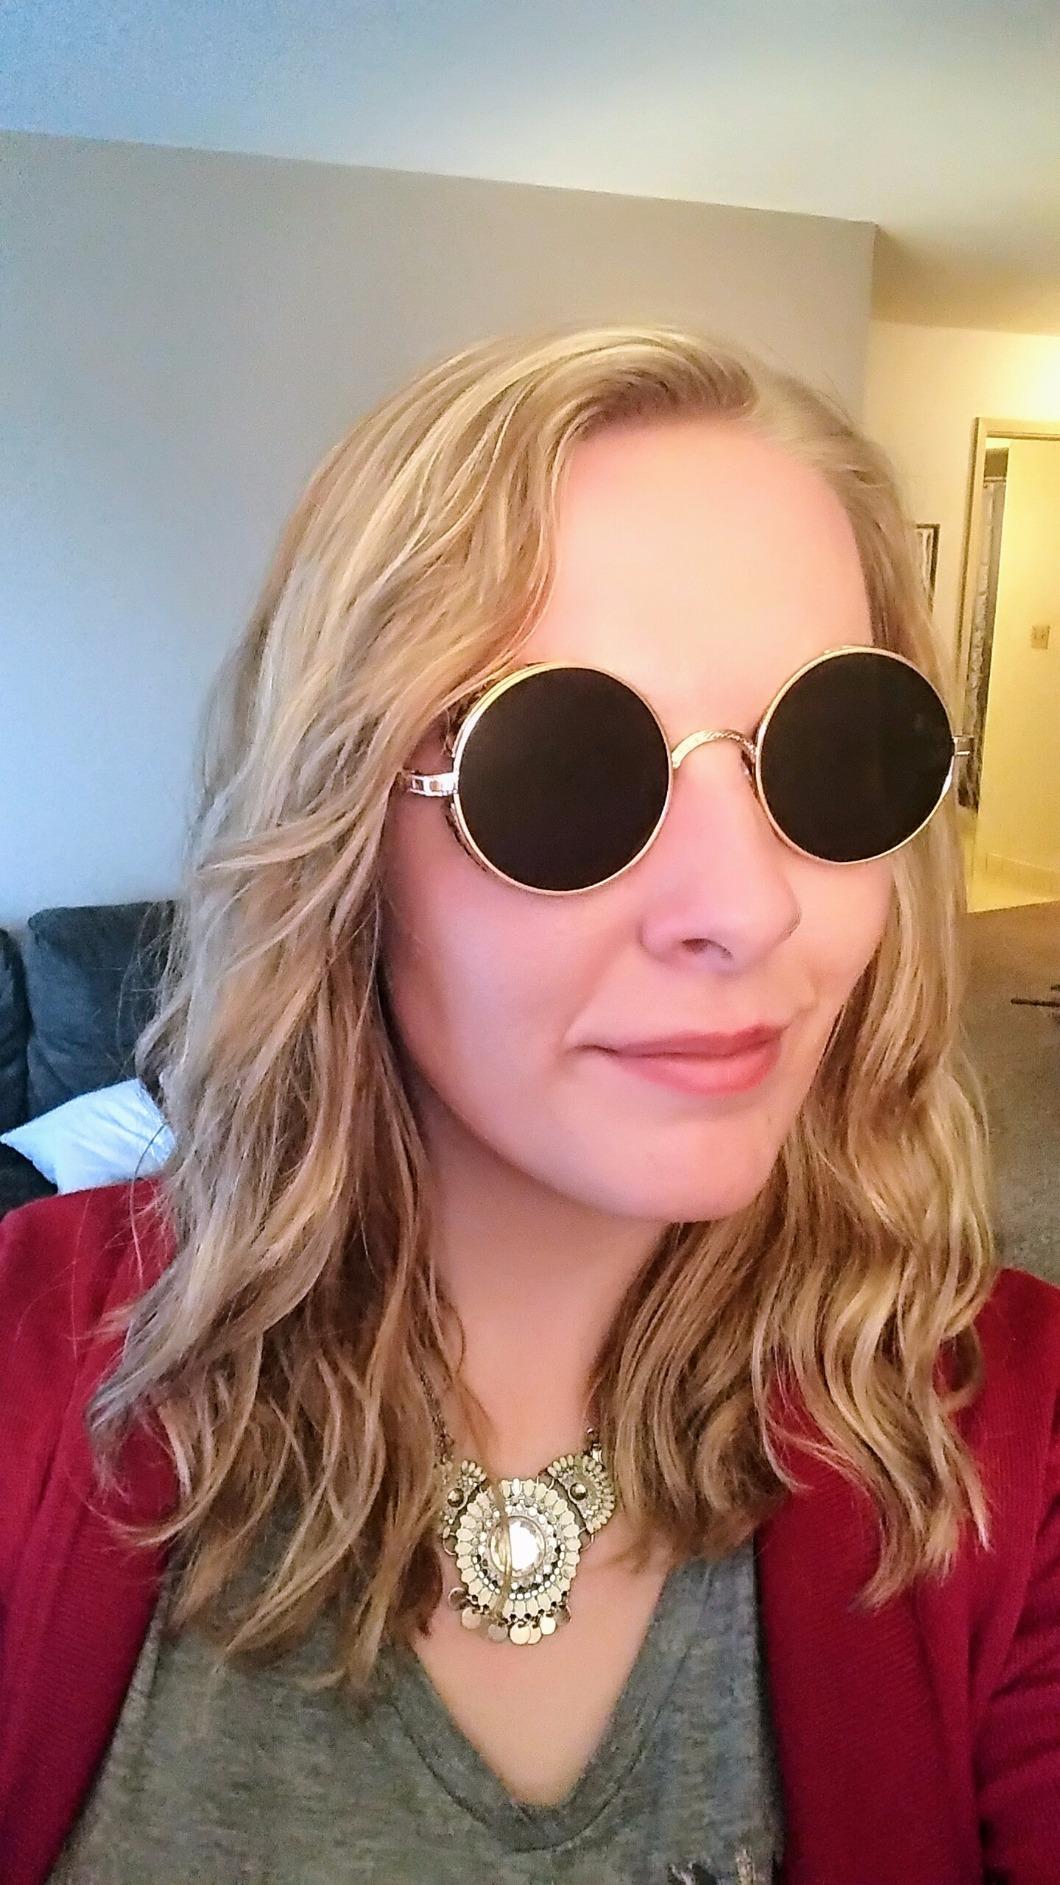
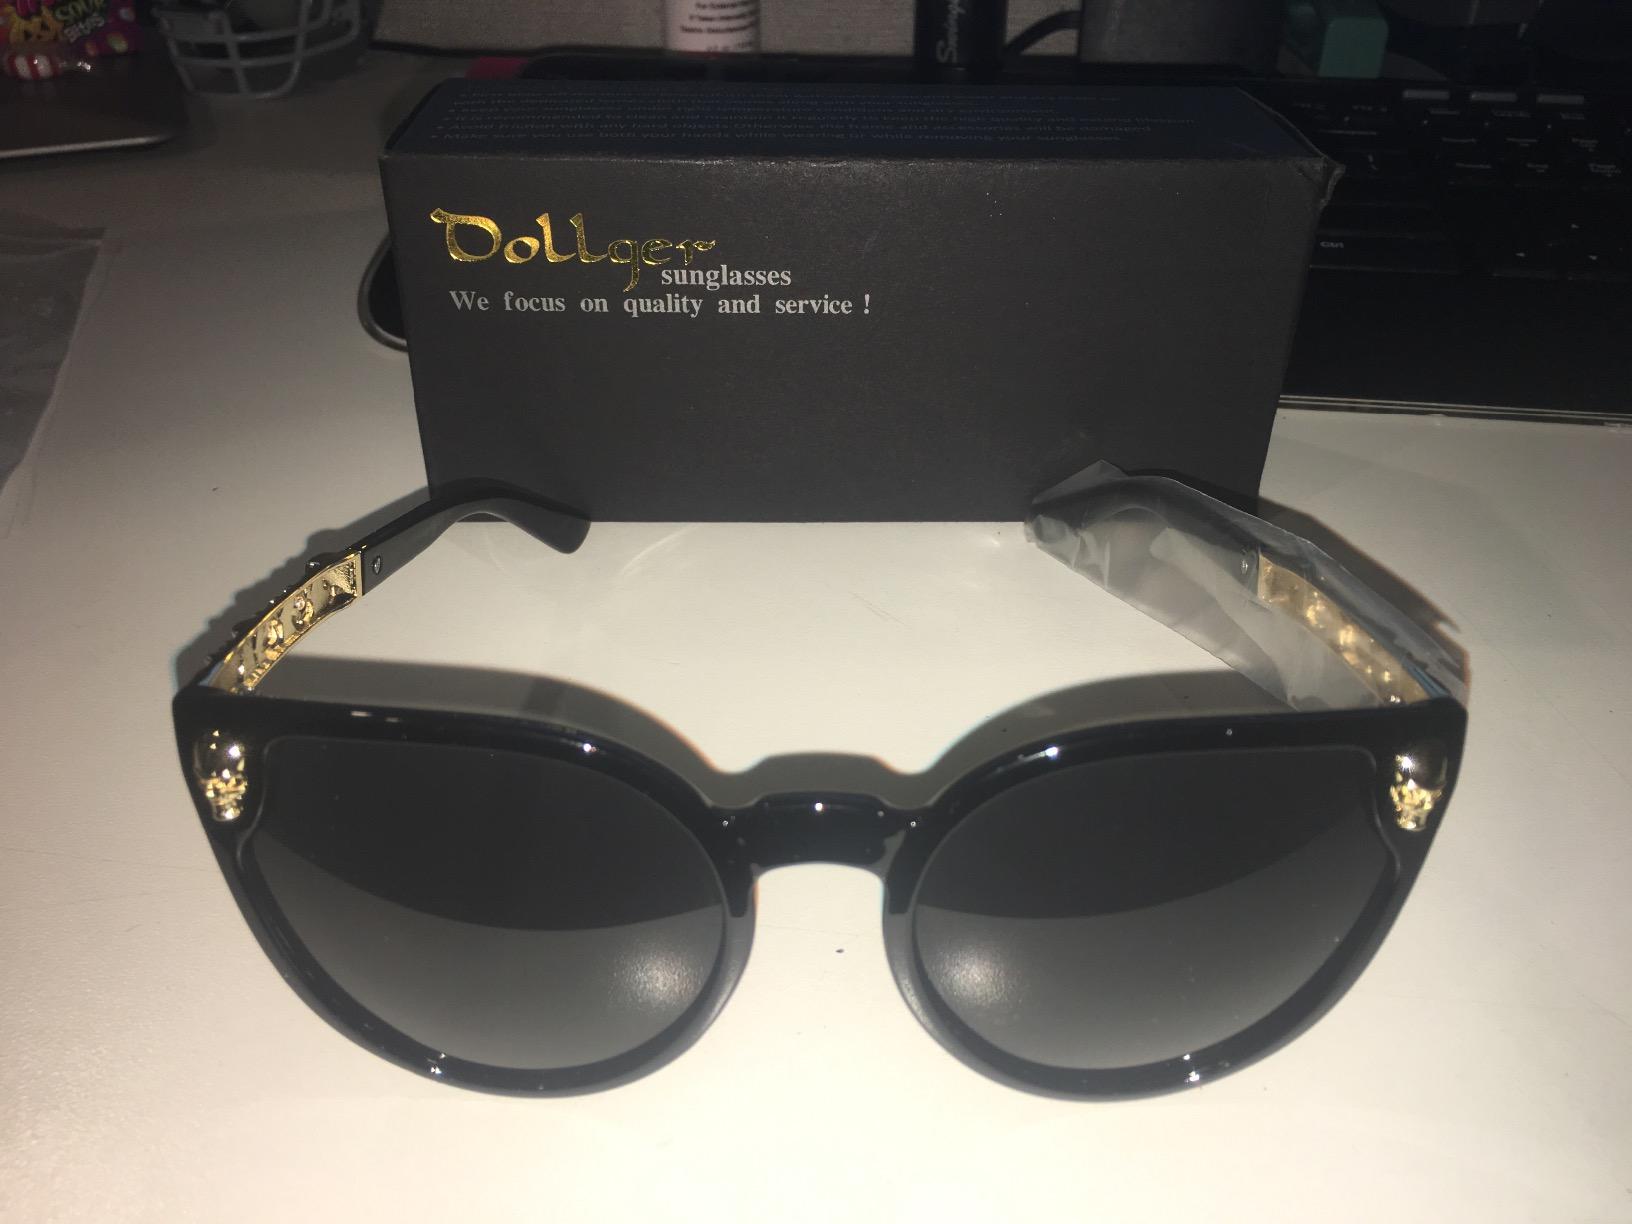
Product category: accessories_sunglasses
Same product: no